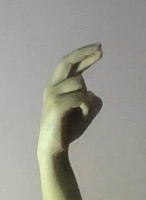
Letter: zay